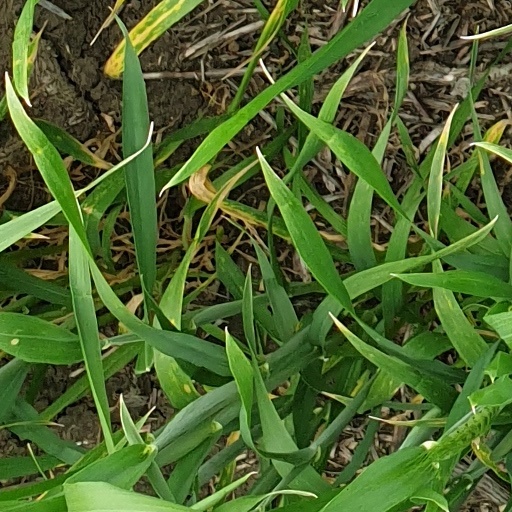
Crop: wheat